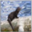
Label: otter